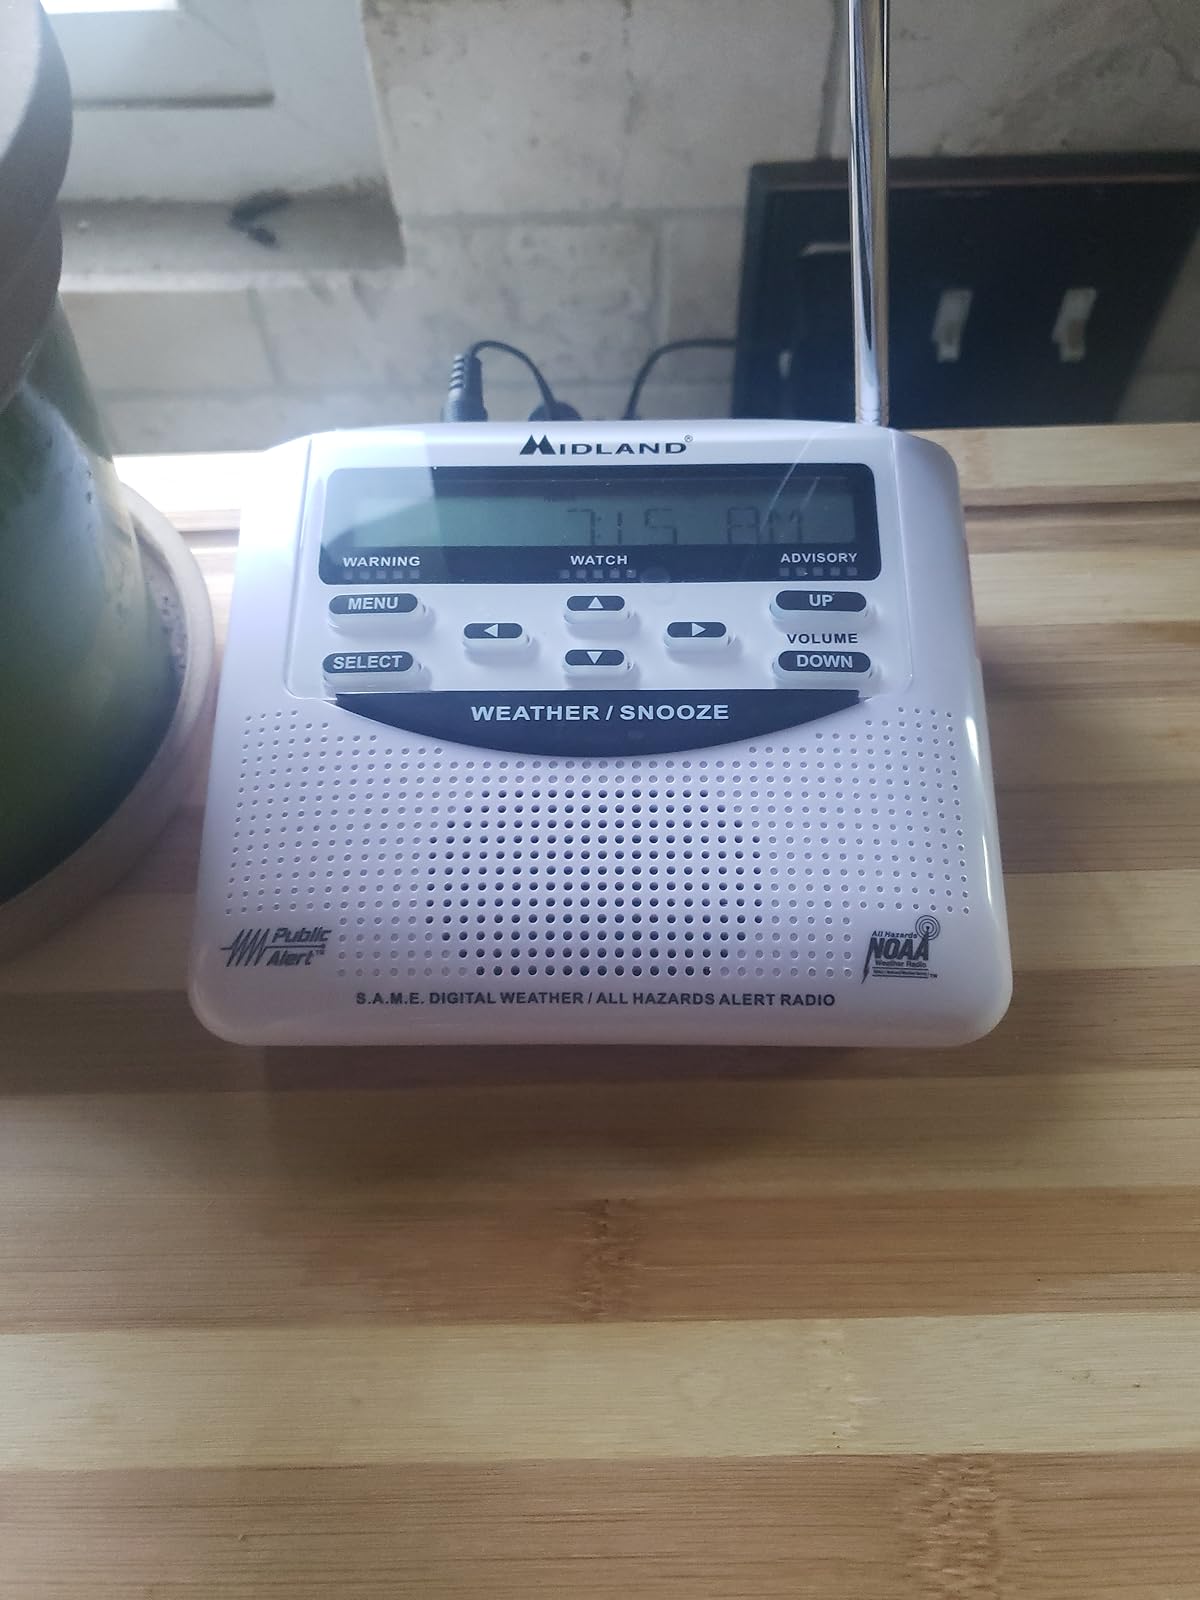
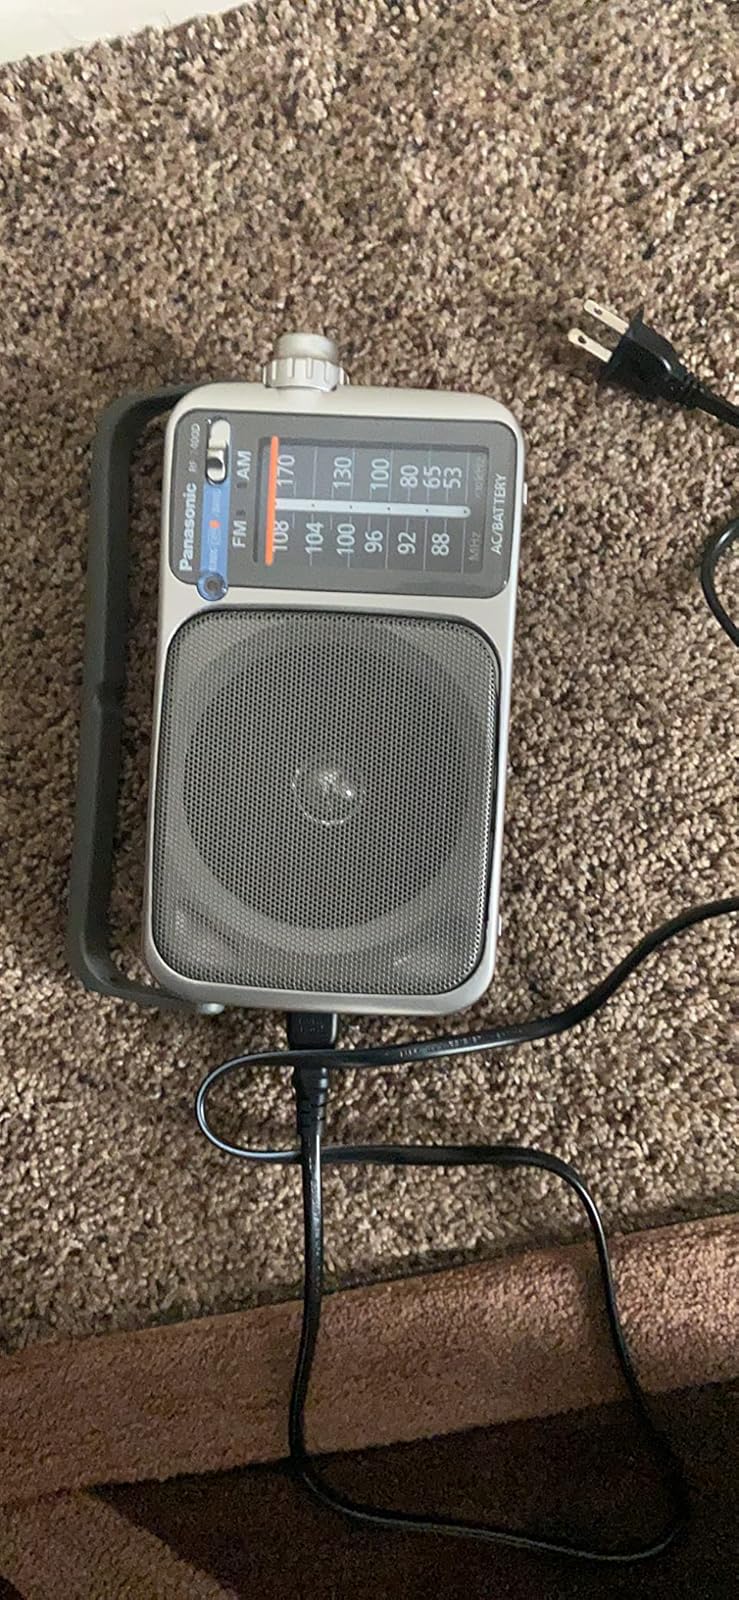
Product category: radio
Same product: no